Dimitar Kondovski

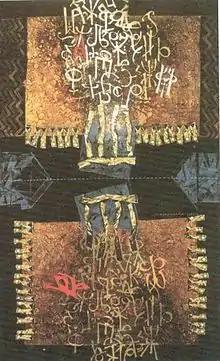
Painting "Letters" (1968)

The geometric phase was his most characteristic phase. In this phase, he synchronized dialogue with Byzantine and Macedonian folk tradition. His more recent work had a tendency to synthesize carefully selected sequences of the spiritual - the aesthetic and plastic repertoire of medieval art and those forms of nonfigurative and associated art, as traditionalist tissue could allow modern cohesion. His painting was a complex composite assemblage, with delicate and formal structures using various aesthetic and visual data, in order to become a work of art autonomous aesthetic phenomenon. These are bands that resemble the cult, sacred objects: through them constantly goes to a modern sense of the artist's inner needs, spiritual ritual, and aesthetics of these pieces to fit into the current art movement, the meditative and skeptics understanding of the world.